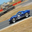
Label: automobile